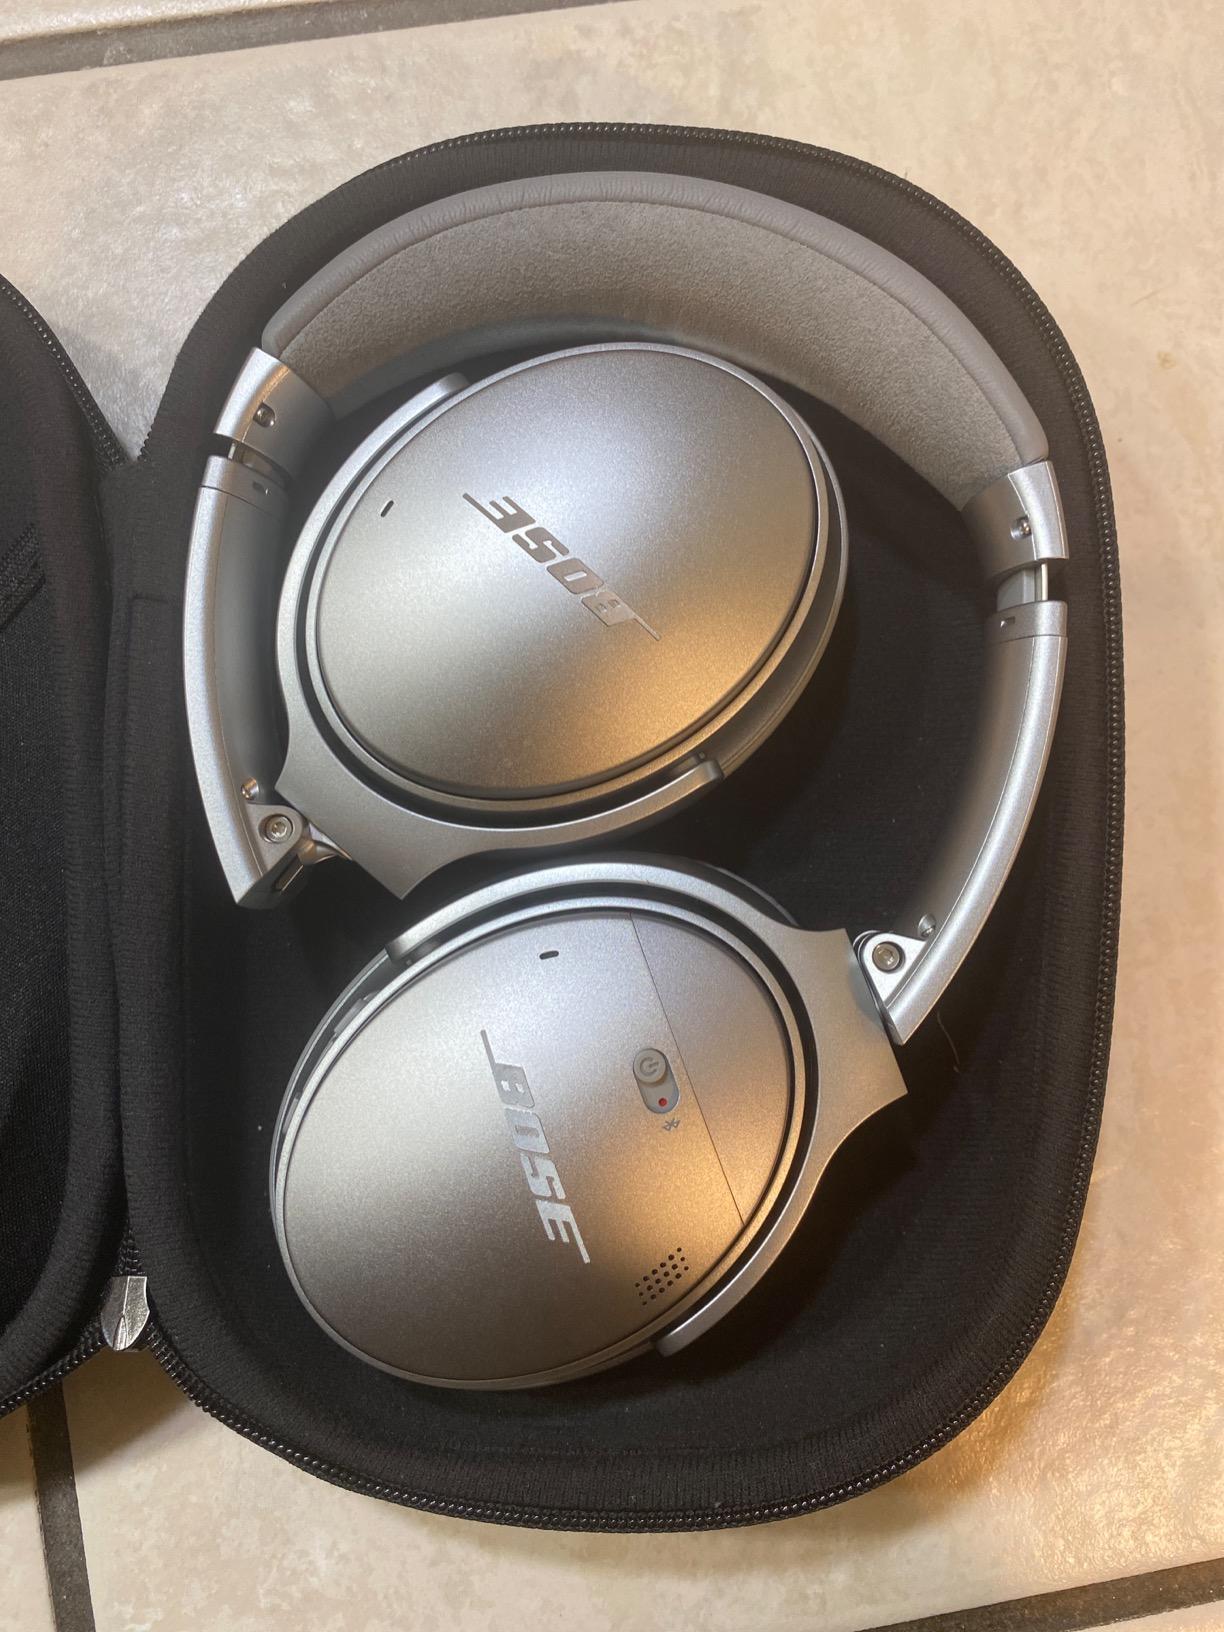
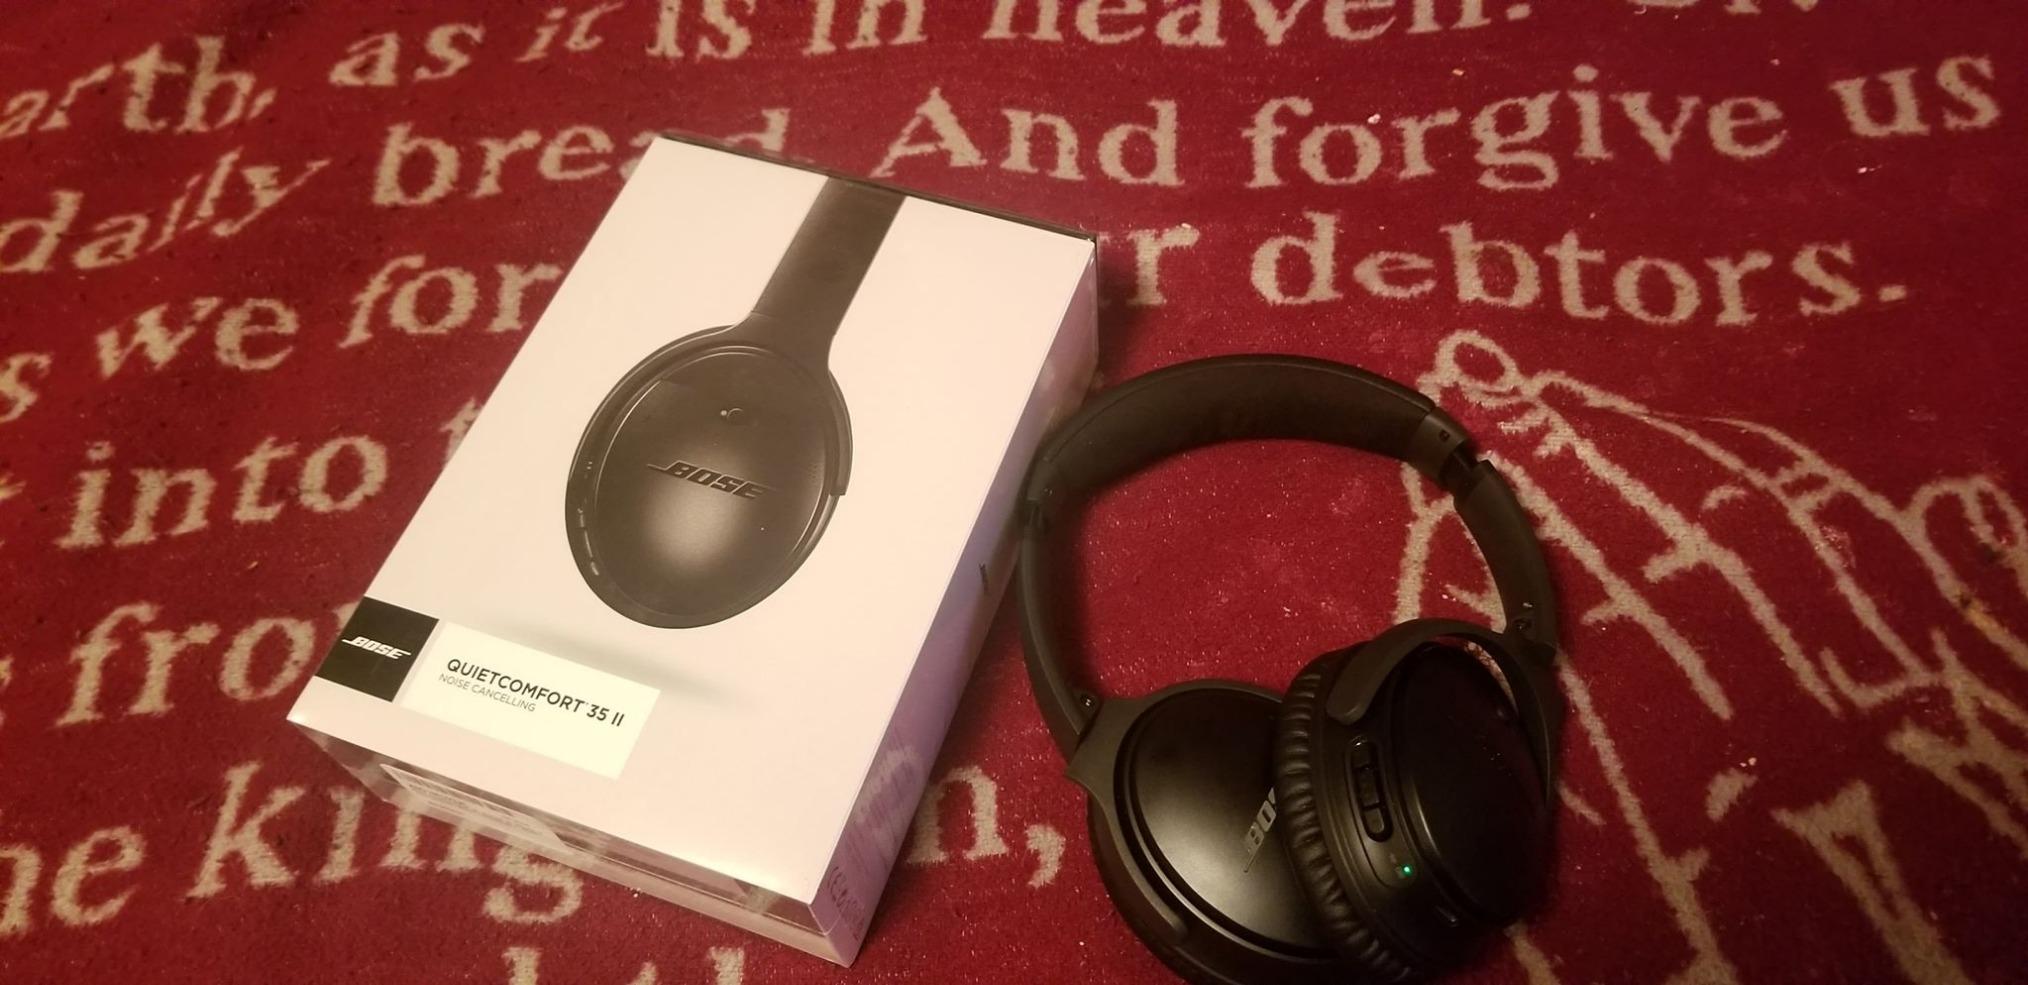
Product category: headphones
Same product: no